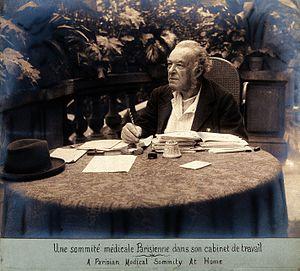
Paul Jules Tillaux, né le 8 décembre 1834 à Aunay-sur-Odon, dans le Calvados, et mort le 20 octobre 1904 à Paris, est un chirurgien et anatomiste français, professeur à Faculté de médecine de Paris, membre et président de l'Académie de médecine.